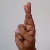
The image shows a hand gesture representing the letter 'R' in Indian Sign Language.